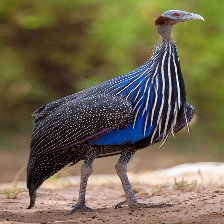
Species: GUINEAFOWL
Scientific name: NUMIDIDAE